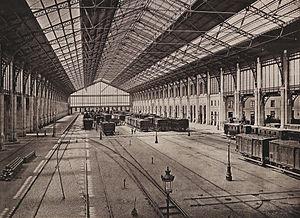
La gare de Paris-Austerlitz, dite aussi gare d'Austerlitz, anciennement appelée gare d'Orléans, est l'une des six grandes gares terminus de la SNCF à Paris. Située sur le bord de la Seine, dans le quartier de la Salpêtrière du 13ᵉ arrondissement, elle est à la tête des lignes « classiques » qui desservent notamment Bordeaux-Saint-Jean, Limoges-Bénédictins et Toulouse-Matabiau.